Salalah

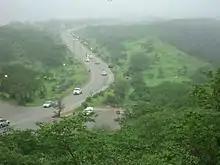
Salalah during Khareef Season (June to September)

The city has a hot desert climate (Köppen climate classification "BWh"), although summers are cooler than in more northern or inland parts of Oman. Salalah is very cloudy and foggy during the monsoon months of July and August, even though it receives relatively little rainfall. Khareef, خريف means "autumn" in Arabic, but it refers to monsoon when describing the region around Salalah. During this time, the brown landscape of Salalah and its surroundings are completely transformed to beautiful and lush green scenes. This provides picturesque scenes for photos.